Tagiyev's Theater

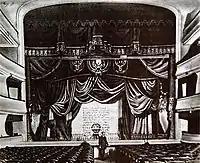
Tagiyev Theater's stage and auditorium in the beginning of the 20th century

On 20 April 1898, the "Evil for good" play, by Iskender-bey Melikov, was shown by a troupe of amateurs at the Tagiyev's Theater. On 7 December of the same year, Najaf-bey Vezirov's play "Out of the rain and under the downpour" and his vaudeville "Home education" were staged for of the poor students of the Baku Real School.